Suzanne Aubert

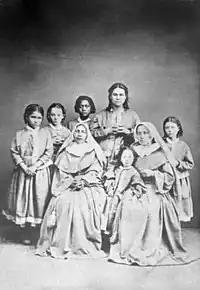
Suzanne Aubert and her pupils in 1869

Aubert had expected to be affiliated with the Third Order of Mary in Sydney. Instead, the ship sailed on to Auckland and the four Frenchwomen joined the English-speaking Sisters of Mercy. The French sisters wanted to help indigenous people and not, as expected, teach French, singing, sewing, and embroidery to the daughters of wealthy Aucklanders. As a result, they were transferred to the Nazareth Institute for Māori girls.